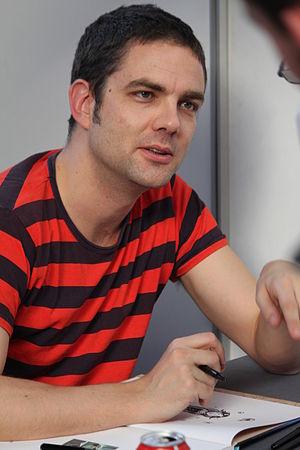
Frederik Peeters lors de Quai des Bulles à Saint-Malo le 27 octobre 2012.